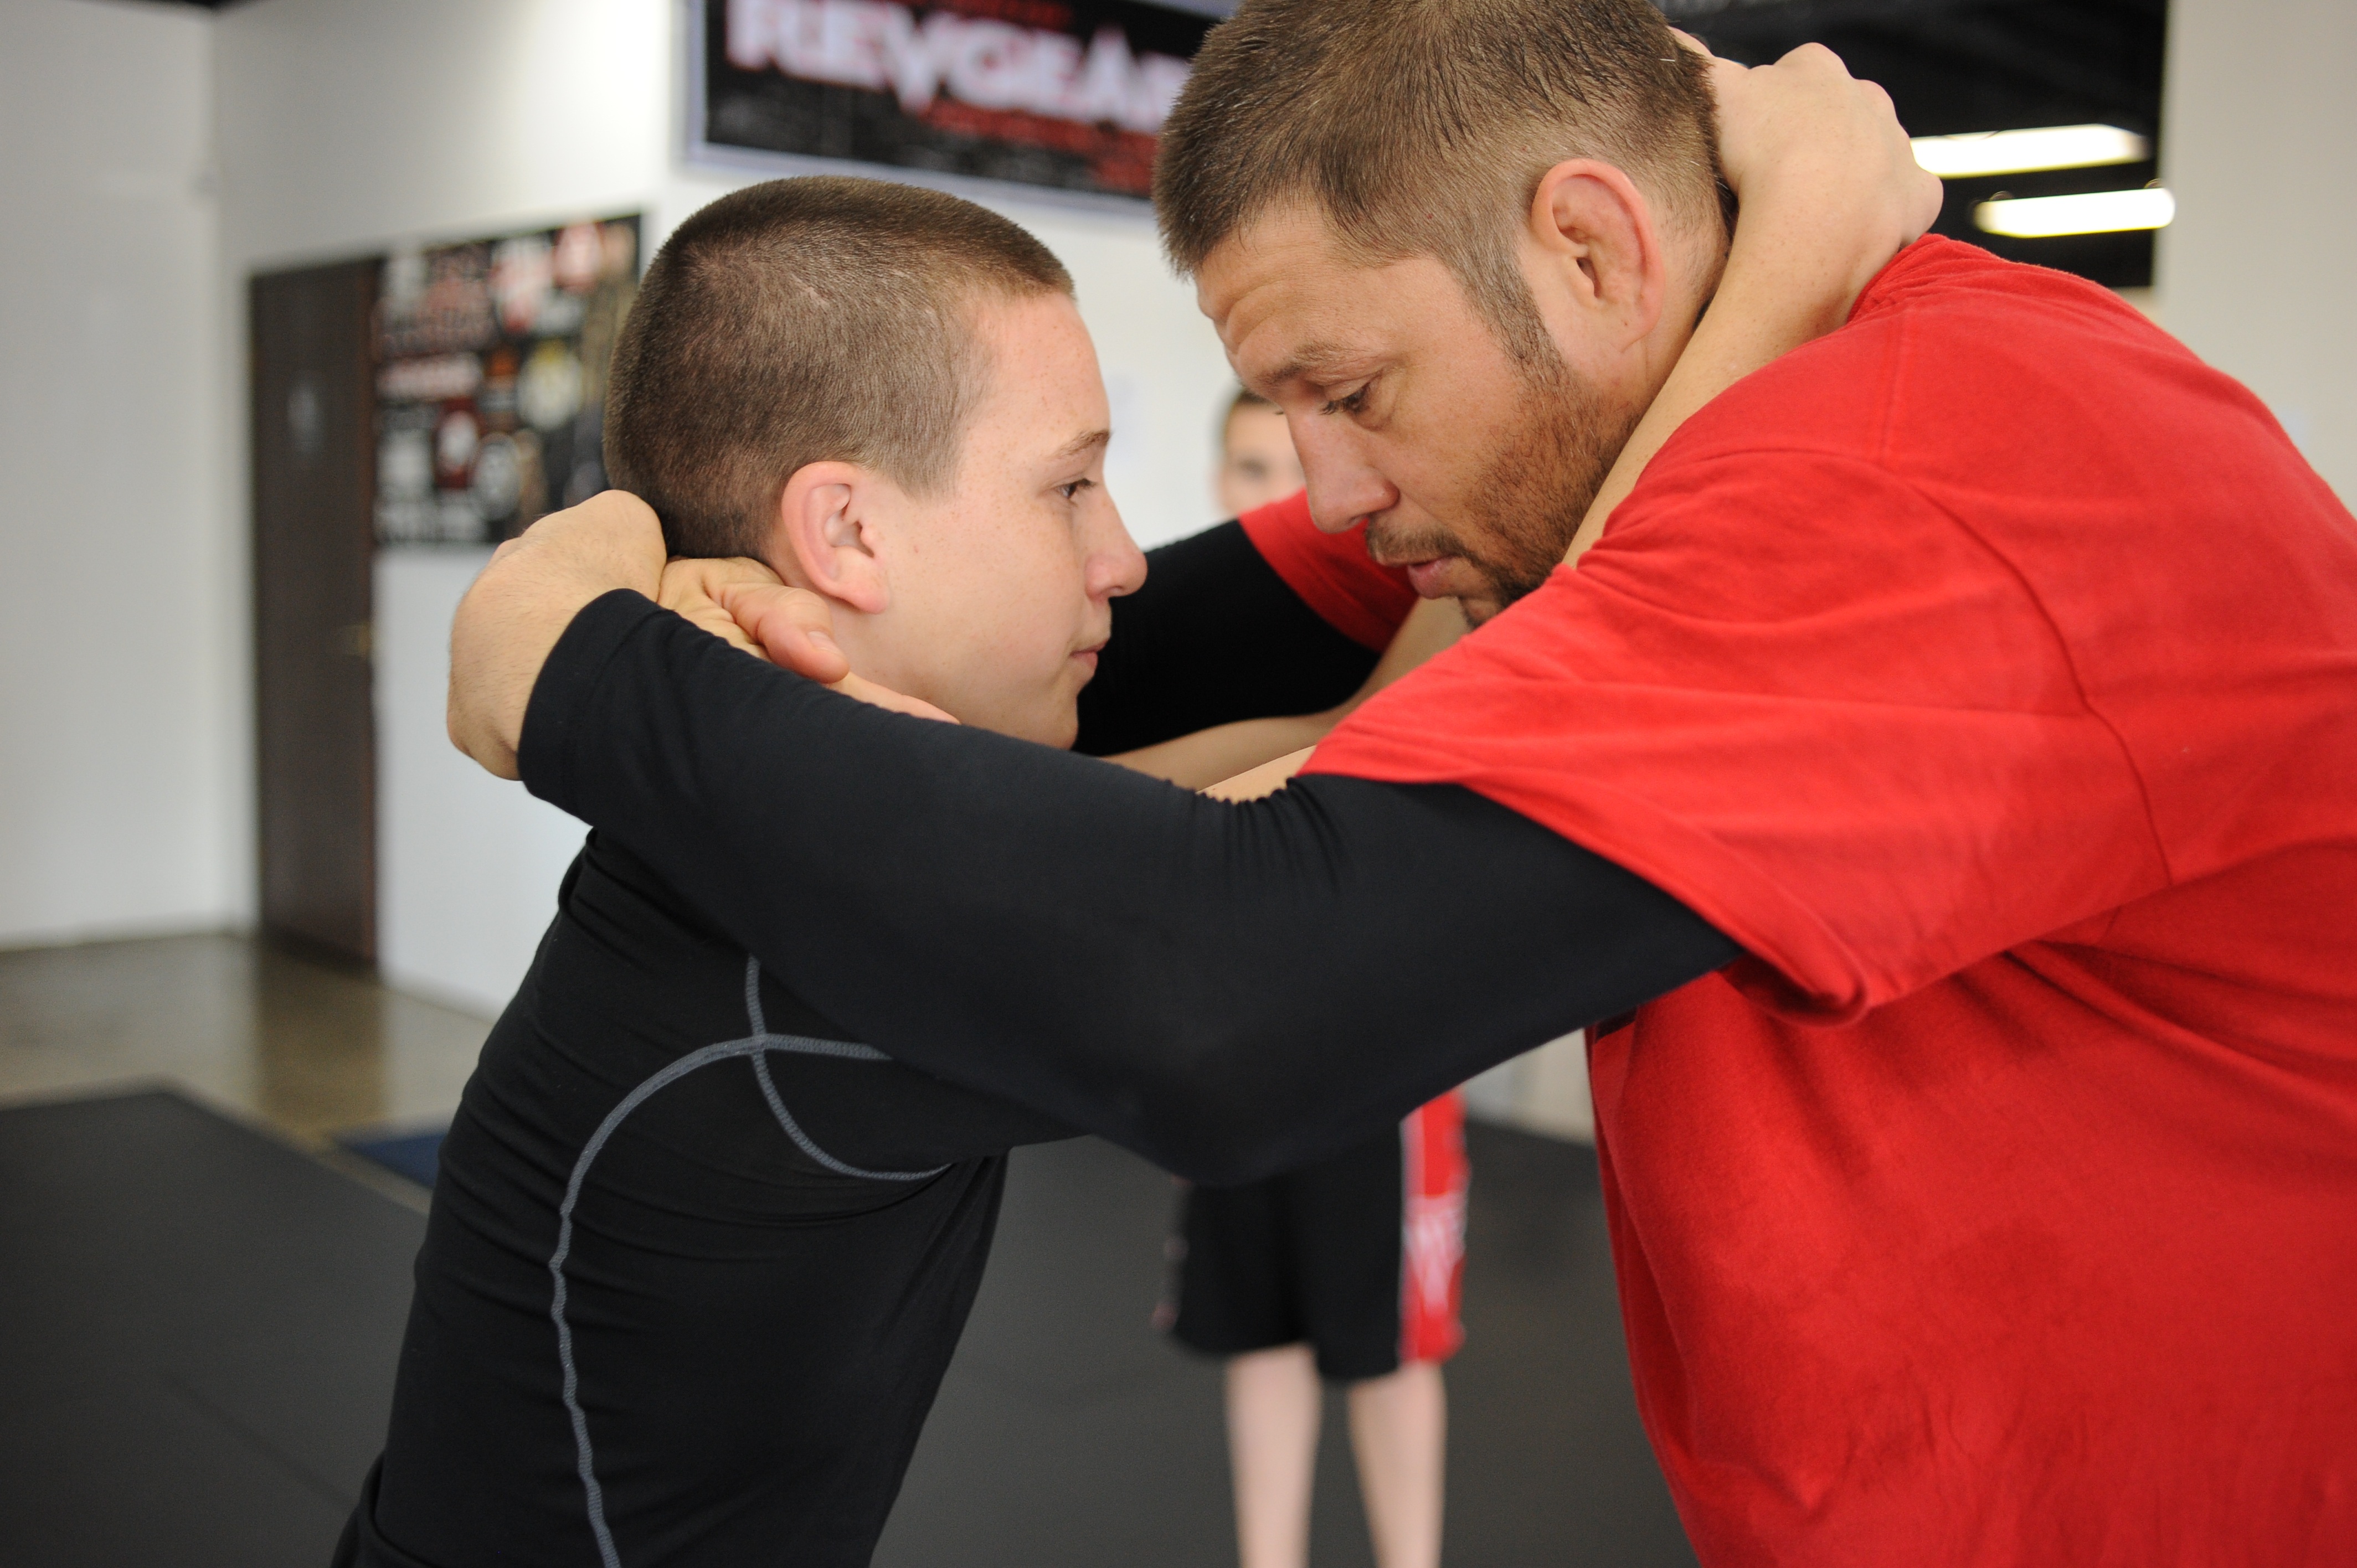
sport, fitness, fight, sports, athlete, champion, martial, combat, interaction, mma, kickboxing, bjj, jiujitsu, grappling, jujitsu, gracia barra